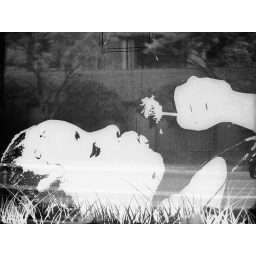
tried it in black and white